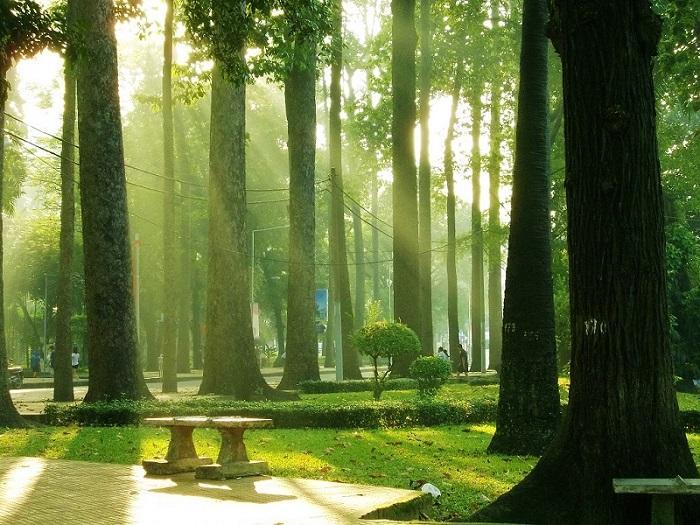
có nhiều cây cổ thụ ở bên trong khu công viên này